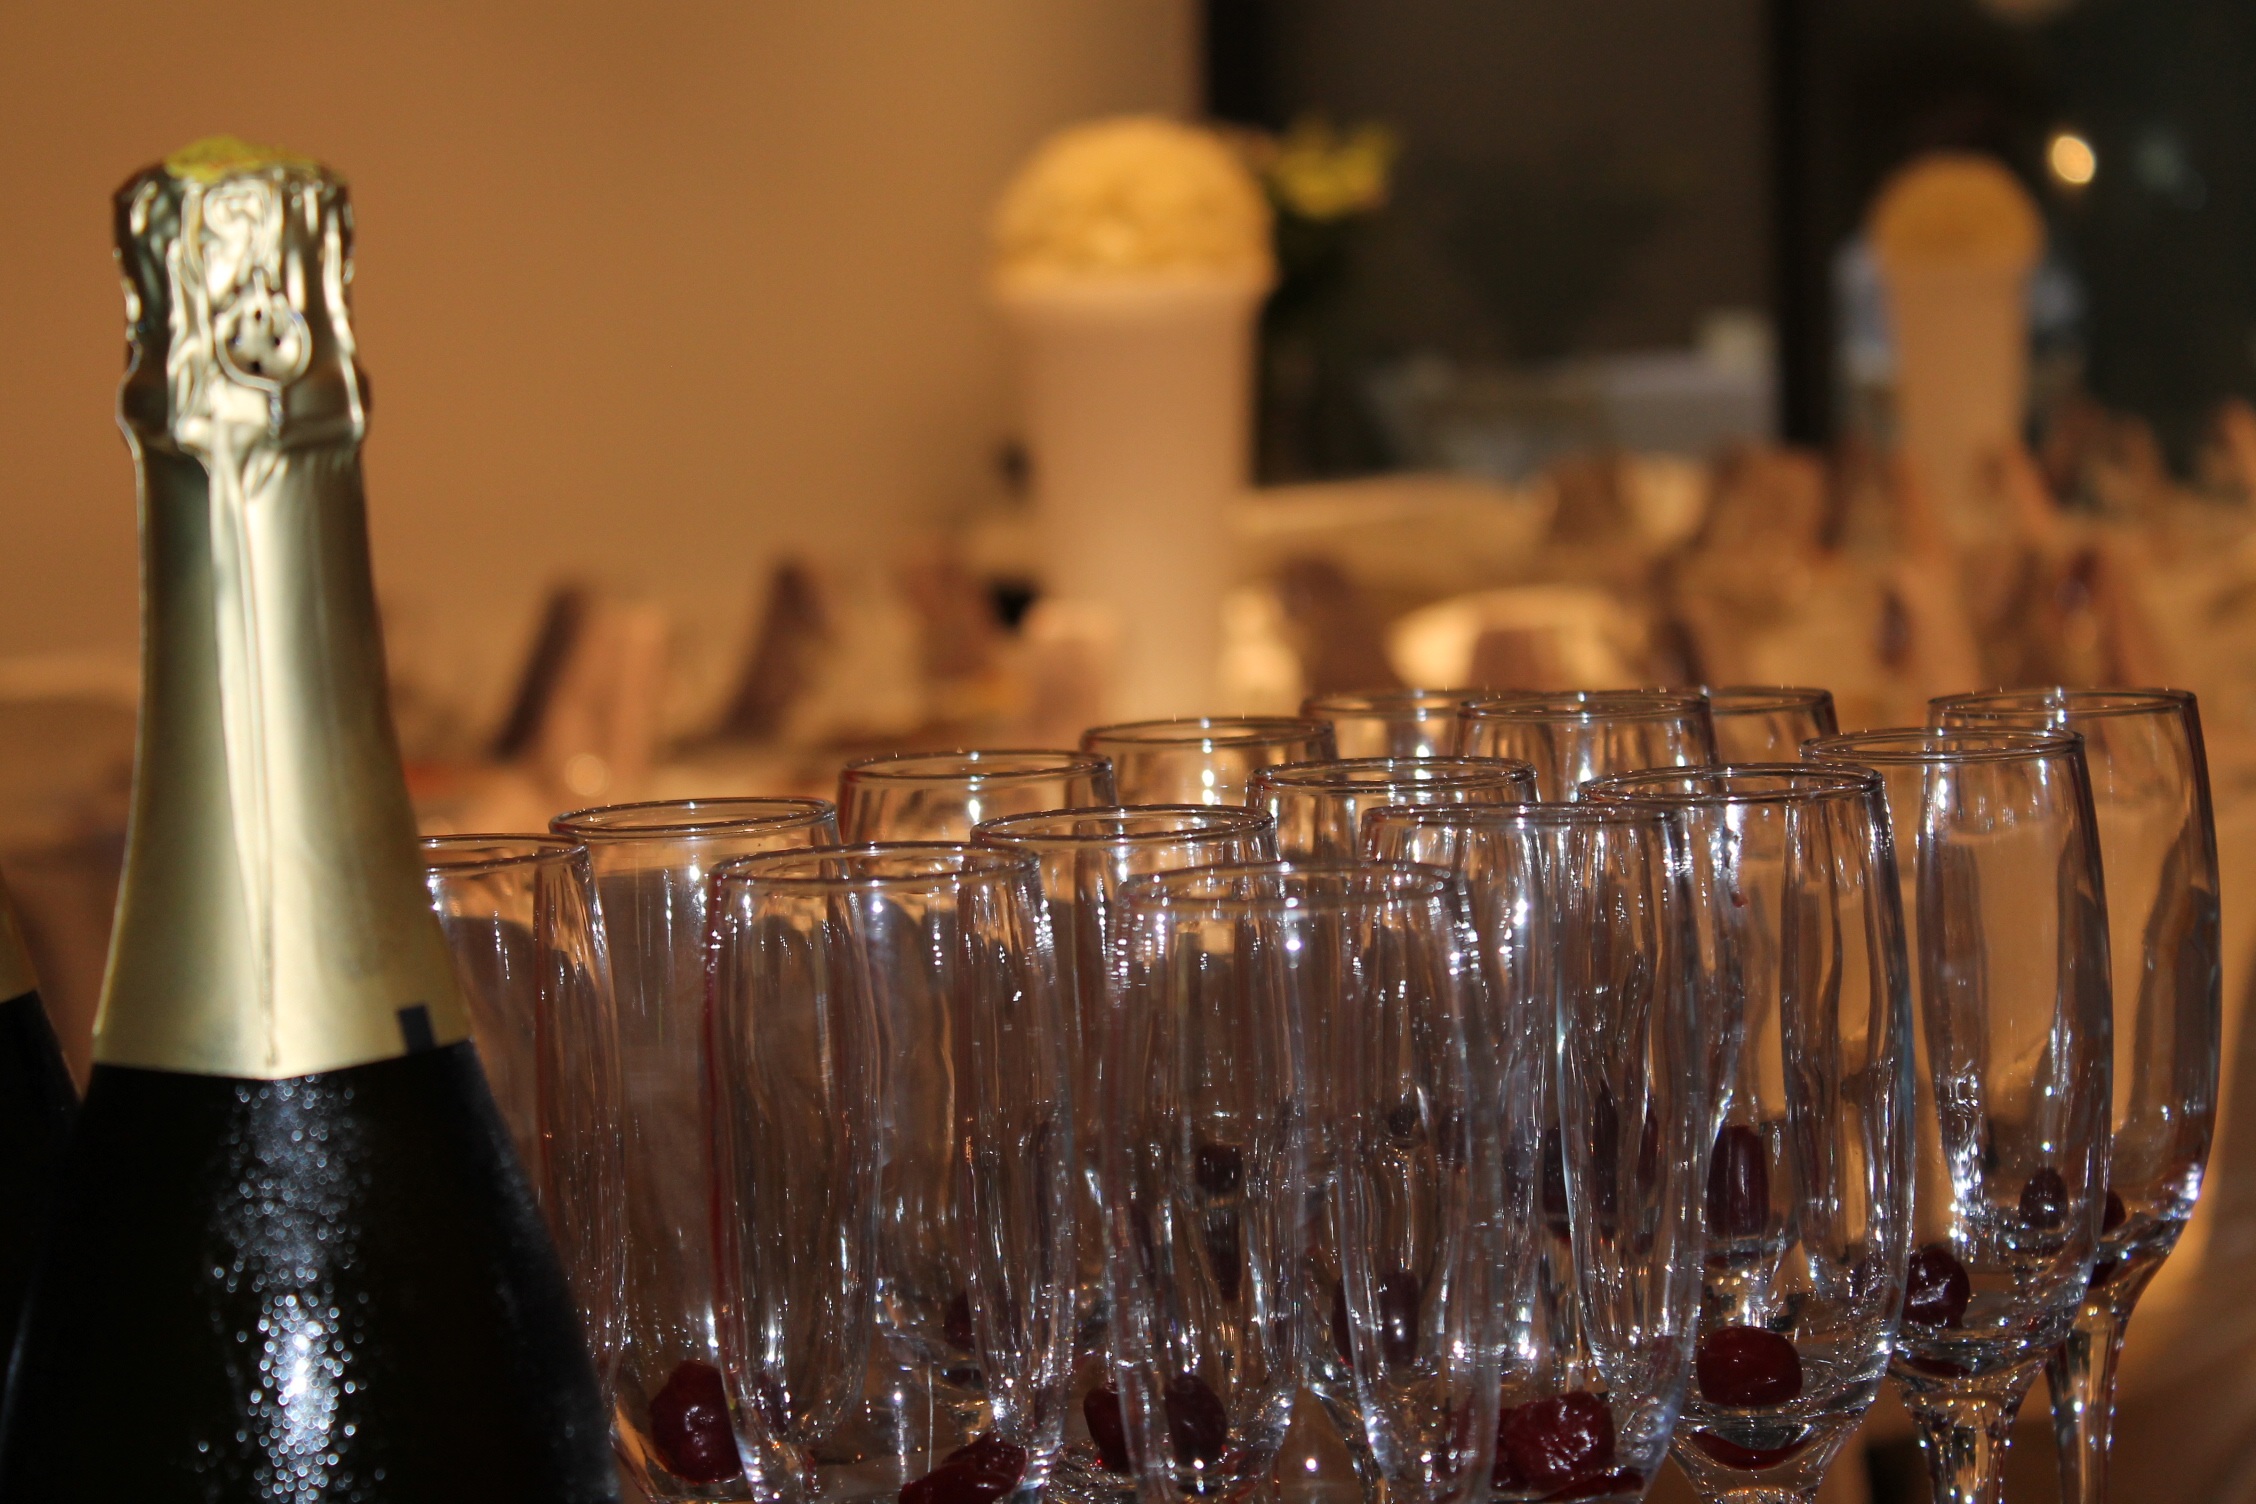
wine, glass, drink, bottle, beer, party, champagne, alcoholic beverage, champaign, distilled beverage, drinkware